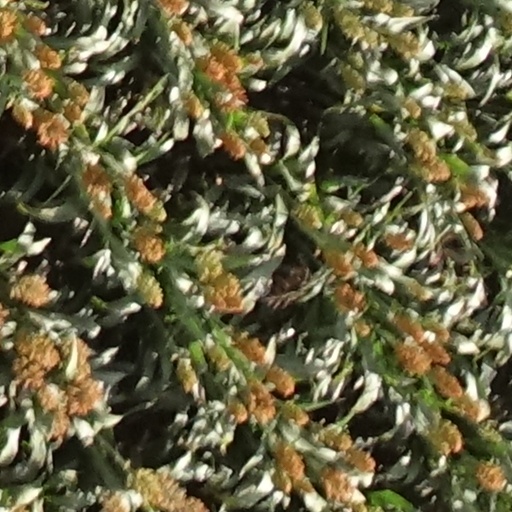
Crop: sorghum